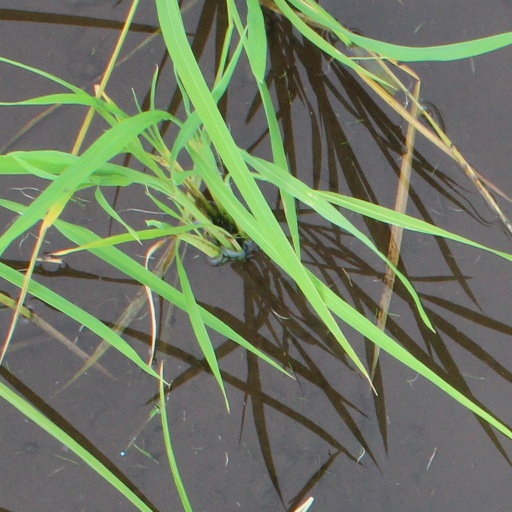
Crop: rice